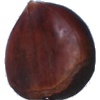
Label: Chestnut 1